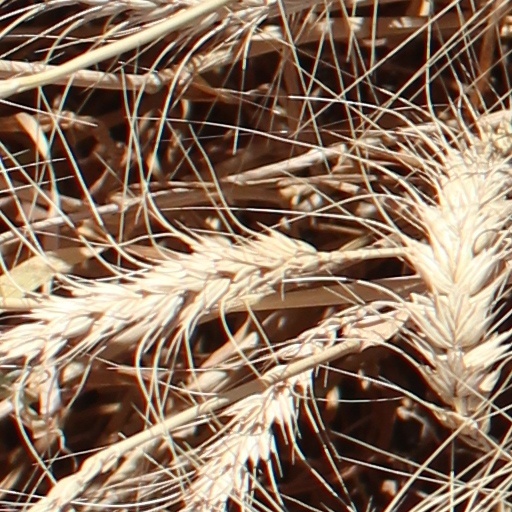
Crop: wheat